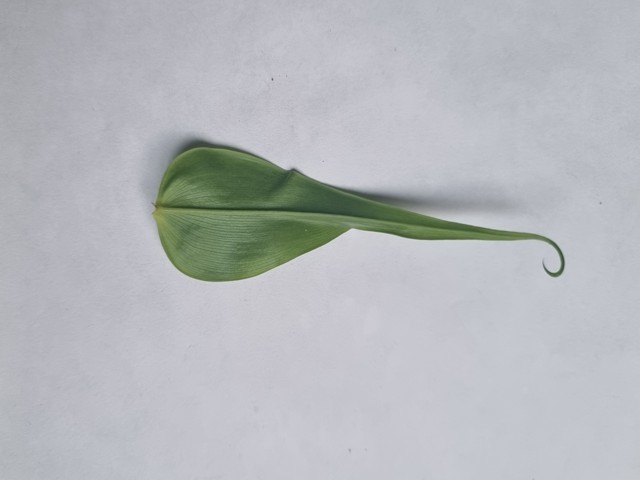
Plant: agnishika